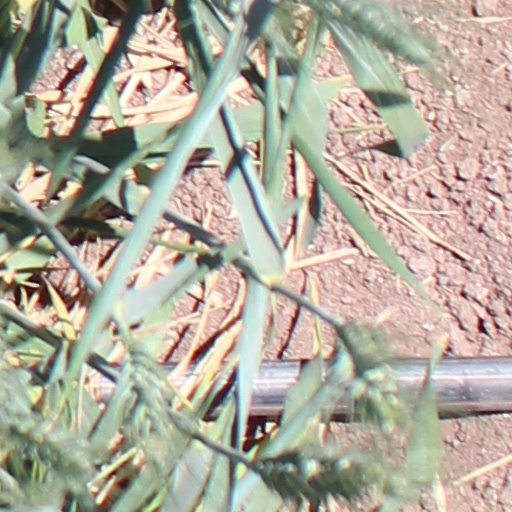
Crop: wheat